Cannabis consumption

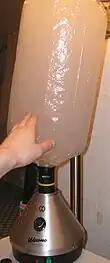
A Volcano forced-air vaporizer. The balloon, at top, fills with vapors and particulates, and can then be detached and inhaled from.

36. Flame filter prevents flame from igniting herb which instead is heated to vaporization temperature.